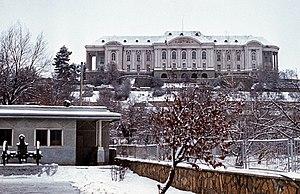
L’opération Chtorm-333 est une opération des forces spéciales soviétiques le 27 décembre 1979, qui a lieu au déclenchement de la guerre d'Afghanistan. Le résultat de l'opération est la prise d'assaut du palais Tajbeg, la mort du président de la république démocratique d'Afghanistan Hafizullah Amin, de son fils de onze ans, et de 200 de ses gardes du corps.